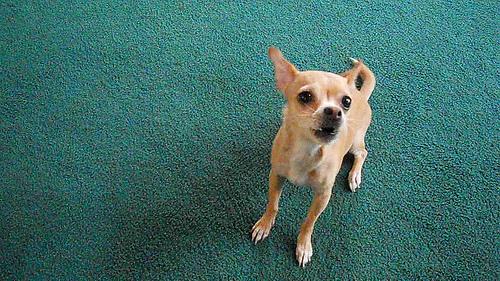
Breed: chihuahua